Economic history of Portugal

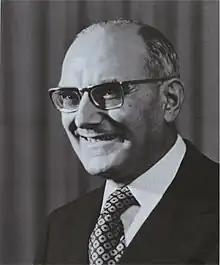
Prime Minister Marcelo Caetano.

Beyond military measures, the official Portuguese response to the "winds of change" in the African colonies was to integrate them administratively and economically more closely with the mainland. This was accomplished through population and capital transfers, trade liberalization, and the creation of a common currency, the so-called Escudo Area. The integration program established in 1961 provided for the removal of Portugal's duties on imports from its overseas territories by January 1964. The latter, on the other hand, were permitted to continue to levy duties on goods imported from Portugal but at a preferential rate, in most cases 50 percent of the normal duties levied by the territories on goods originating outside the Escudo Area. The effect of this two-tier tariff system was to give Portugal's exports preferential access to its colonial markets. The economies of the overseas provinces, especially those of both the Overseas Province of Angola and Mozambique, boomed.